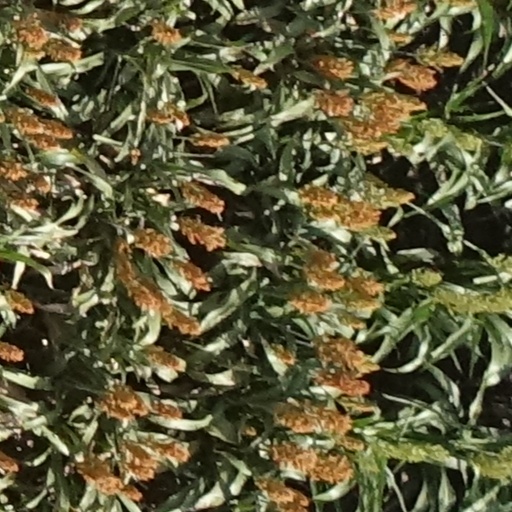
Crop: sorghum